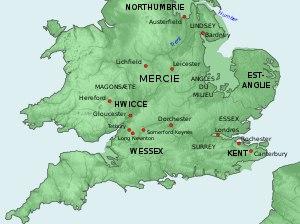
Æthelred est roi de Mercie, royaume anglo-saxon des Midlands, de 675 à 704.